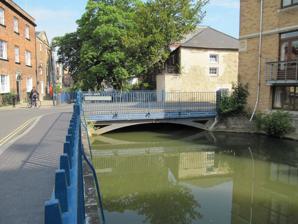
Building: Quaking Bridge
Country: United Kingdom
Year built: 1835
View of the Quaking Bridge The Castle Mill Stream at Quaking Bridge Quaking Bridge is a bridge over the Castle Mill Stream in the city of Oxford , England. It connects to St Thomas' Street and Paradise Street and Tidmarsh Lane to the east. It is close to Oxford Castle , immediately to the east. To the north on the Castle Mill Stream are Pacey's Bridge and Hythe Bridge . To the south is Swan Bridge . There has been a bridge at this location from at least the late 13th century. Quaking Bridge was first mentioned in 1297, but is probably much older. It crossed the Castle Mill Stream immediately west of Oxford Castle, on a road that connected Oxford and St Thomas's parish (hence St Thomas' Street here now) before the castle existed. The Canons of Oseney Abbey used it each day for services in St George's Chapel at the castle. The responsibility for the bridge's upkeep was meant to be that of the King. The bridge was originally wooden. In 1821, it had three arches and open timberwork acting as railings. The bridge was replaced with an iron one in 1835. The name of the bridge may derive from its former unsafe condition. References